Milwaukee Intermodal Station

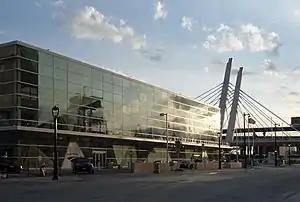
Glass station building and 6th Street Bridge at sunset

Milwaukee Intermodal Station is an intercity bus and train station in downtown Milwaukee, Wisconsin. Amtrak service at Milwaukee includes the daily "Empire Builder", the daily "Borealis", and the six daily "Hiawatha" round trips. It is Amtrak's 18th-busiest station nationwide, and the second-busiest in the Midwest, behind only Chicago Union Station. The station is served by bus companies Coach USA - Wisconsin Coach Lines (regional and intercity services), Greyhound Lines, Jefferson Lines, Indian Trails, Lamers, Badger Bus, Tornado Bus Company, and Megabus. It is also the western terminus of the M-Line service of The Hop streetcar.